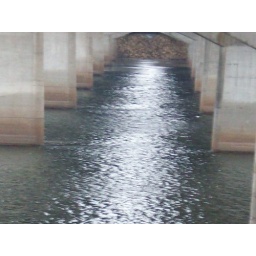
water under the bridge